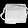
Label: Bag